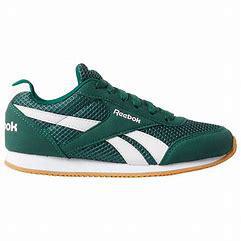
Brand: Reebok
Model: Royal Classic Jogger 2